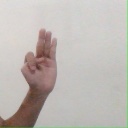
अक्षर: भ